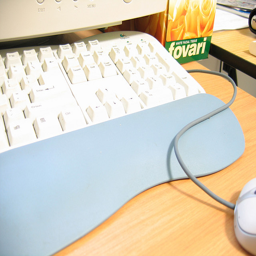
A keyboard has a wrist pad attached to it.
A keyboard that is sitting next to a mouse.
A keyboard equipped with a gel wrist wrest.
A computer keyboard and mouse sitting on a desk.
Keyboard and mouse for desktop computer sitting on desk